Parallel single-source shortest path algorithm

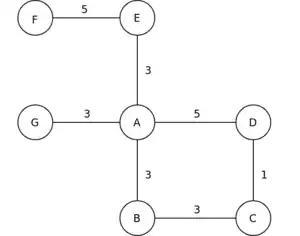
Example graph

Following is a step by step description of the algorithm execution for a small example graph. The source vertex is the vertex A and the radius of every vertex is equal to 1.